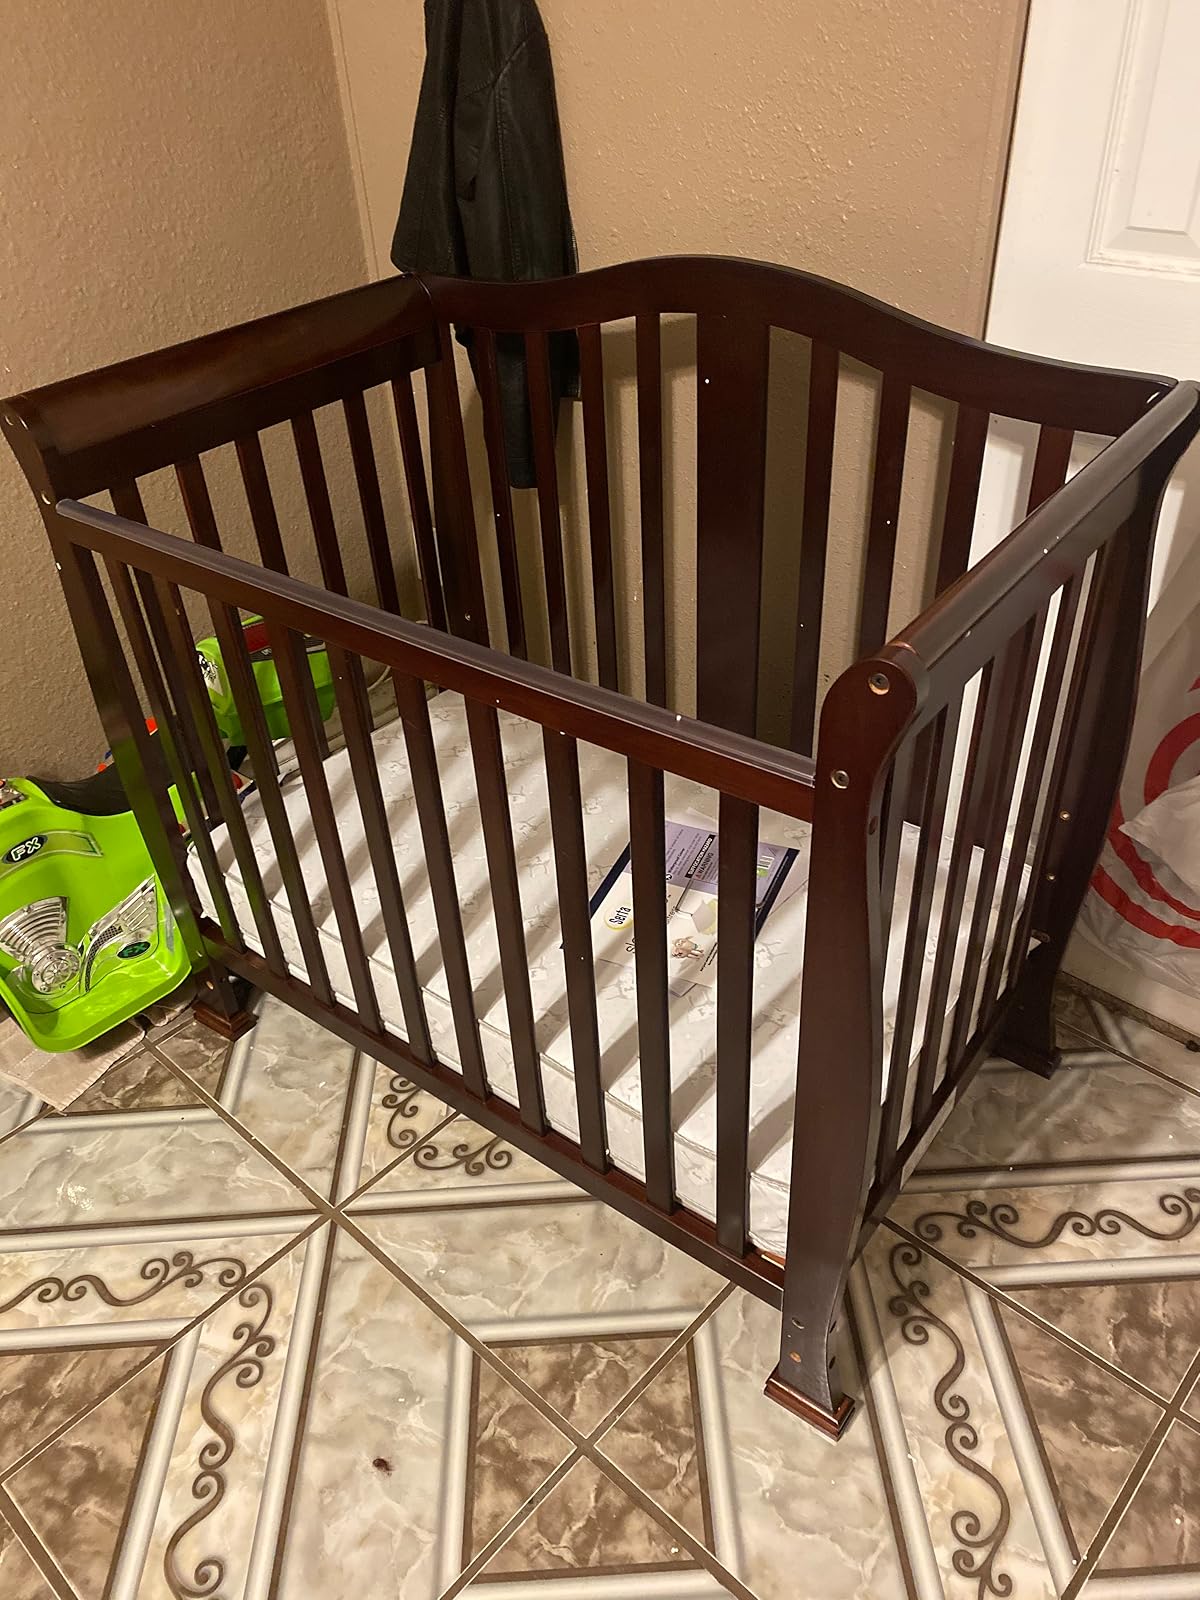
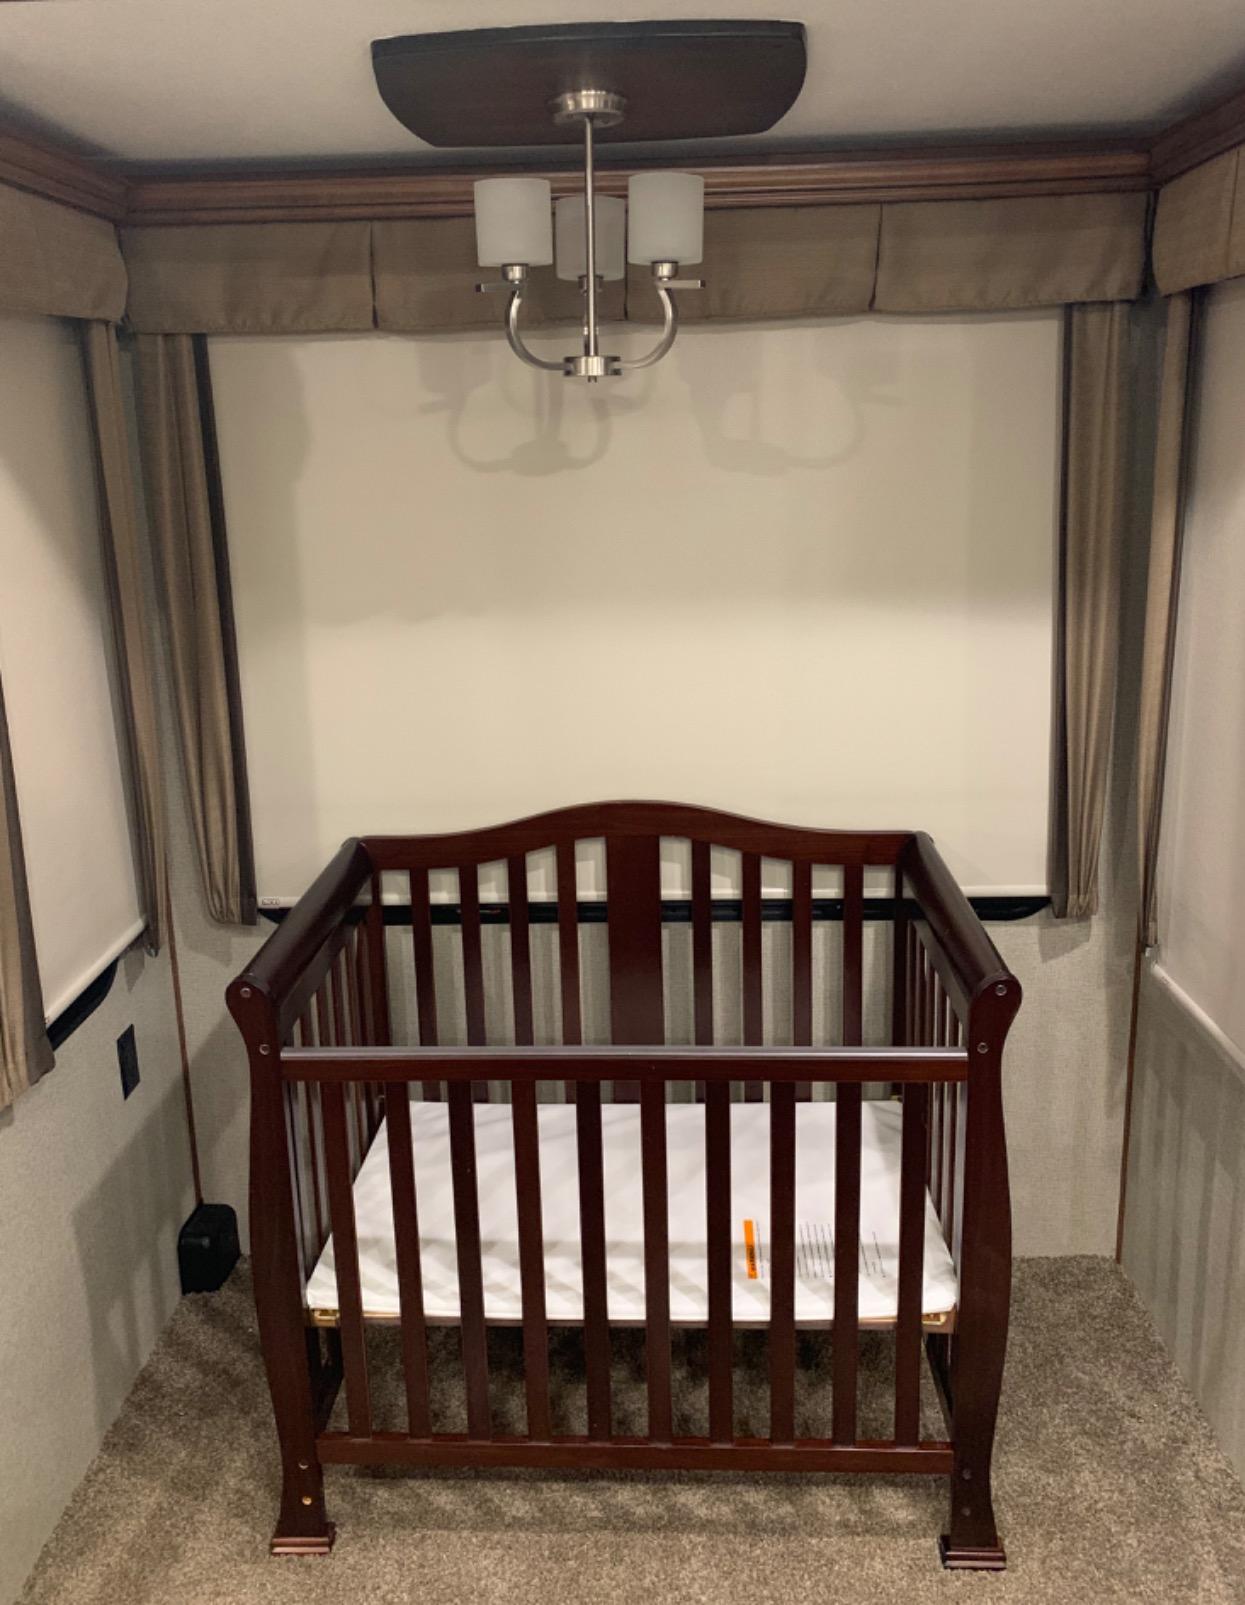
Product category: products_crib
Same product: yes